Australopithecus africanus

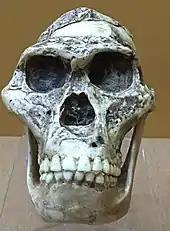
Reconstructed skull of Mrs. Ples at the Beijing Museum of Natural History

Based on 4 specimens, the "A. africanus" brain volume averaged about . Based on this, neonatal brain size was estimated to have been using trends seen in adult and neonate brain size in modern primates. If correct, this would indicate that "A. africanus" was born with about 38% of its total brain size, which is more similar to non-human great apes at 40% than humans at 30%. The inner ear has wide semicircular canals like non-human apes, as well as loose turns at the terminal end of the cochlea like humans. Such a mix may reflect habitual locomotion both in the trees and walking while upright because inner ear anatomy affects the vestibular system (sense of balance).